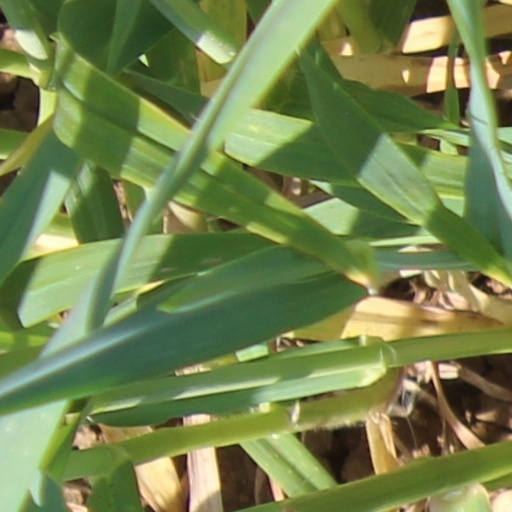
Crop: wheat